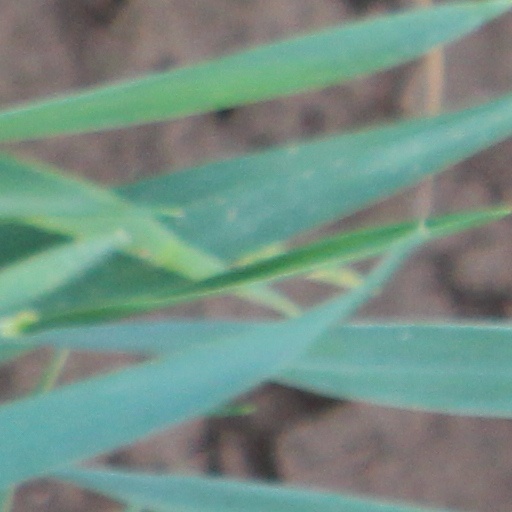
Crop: wheat